Notre Dame Fighting Irish men's ice hockey

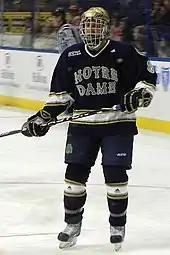
Notre Dame hockey player in an away uniform (2010).

The Fighting Irish lasted only two years in the new CCHA, when ice hockey was downgraded to a club sport for the 1983–1984 season. During that season, the Fighting Irish played in the Central States Collegiate Hockey League (CSCHL). Notre Dame finished that season second in the CSCHL with a record of 13–2–0. In 1984–1985 Notre Dame Hockey was once again elevated to varsity status with the team playing as a Division I independent. In 1992 Notre Dame rejoined the CCHA. The Irish struggled to remain competitive in the CCHA, but began to improve under head coach Dave Poulin. In 2004, Poulin led the team to its first ever NCAA Tournament. However, the following season was dramatically different. They only won five games, the worst season in school history. Poulin resigned after the season.